Answer in natural language. How many Sinks are visible in the scene? Choose between the following options: 1, 4, 3, 5 or 1
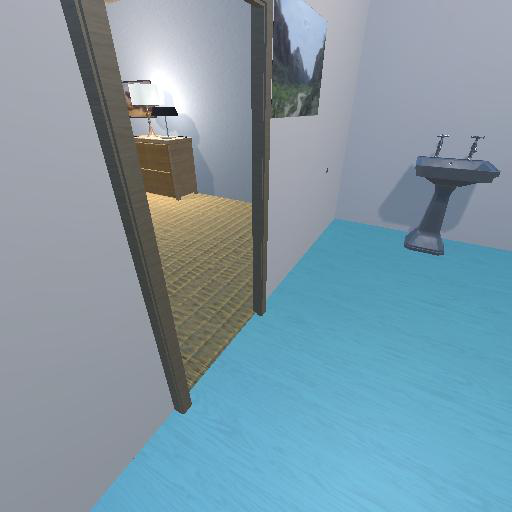
<answer>1</answer>